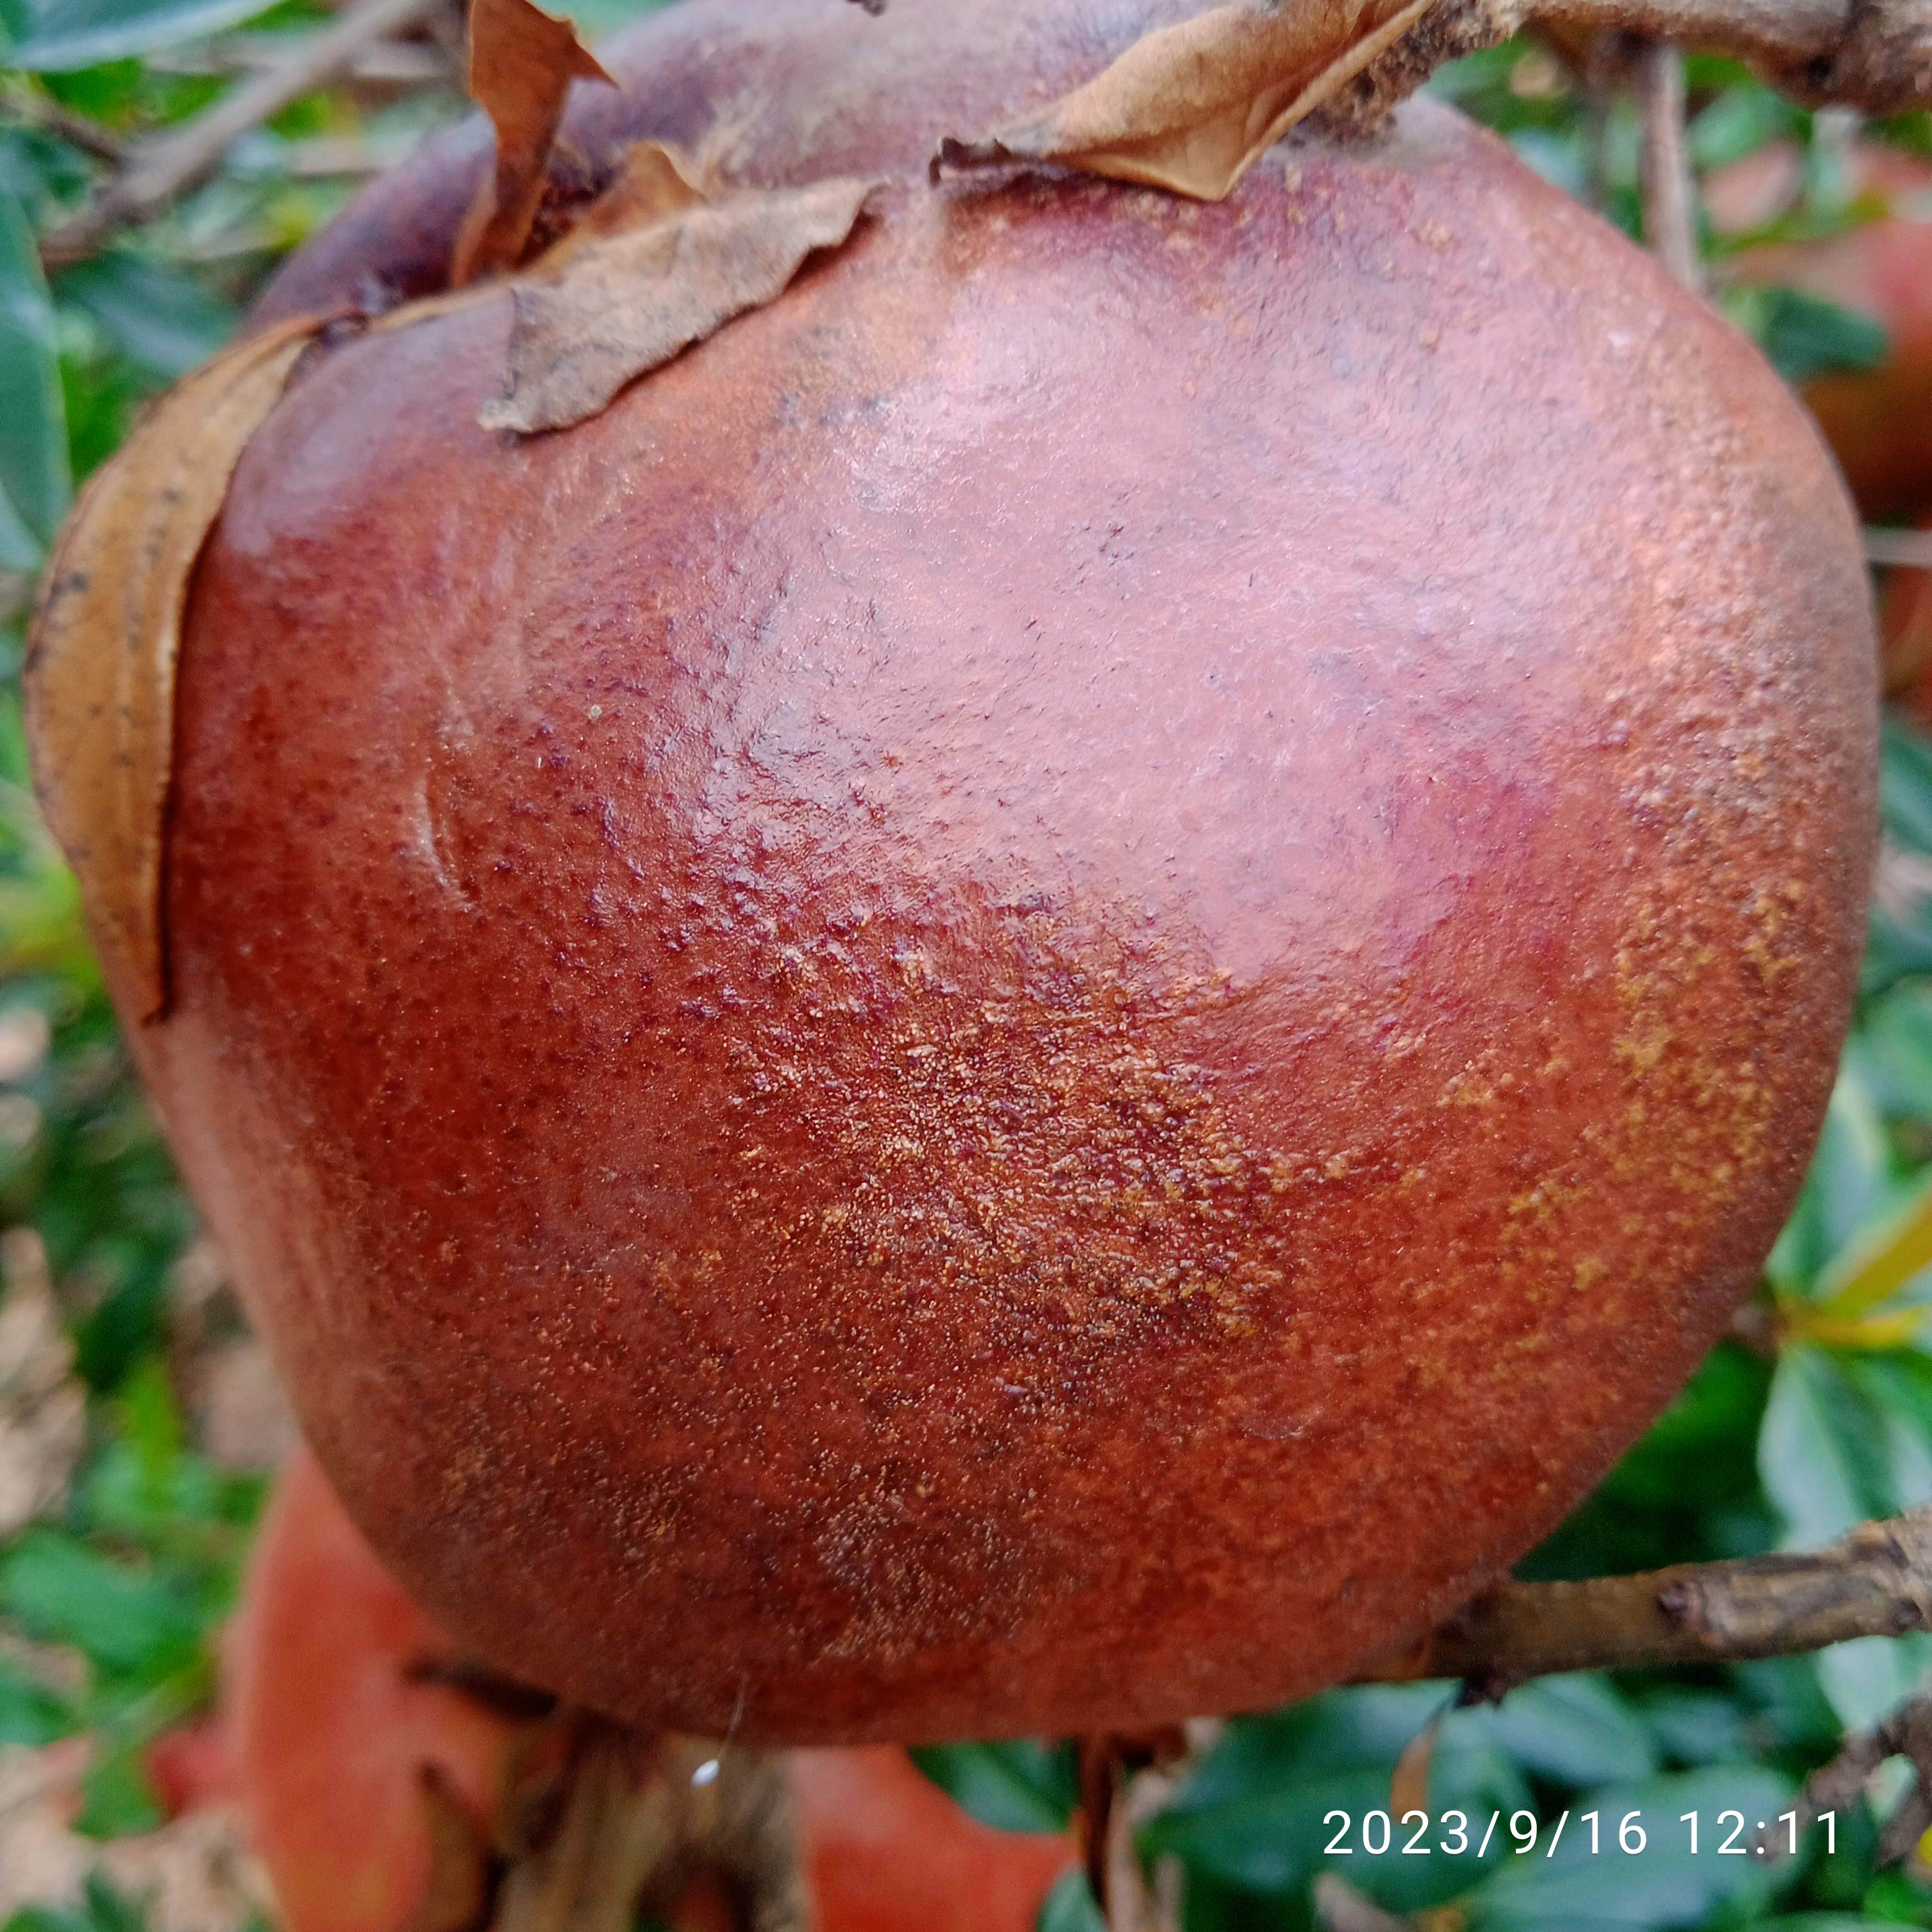
Label: Alternaria